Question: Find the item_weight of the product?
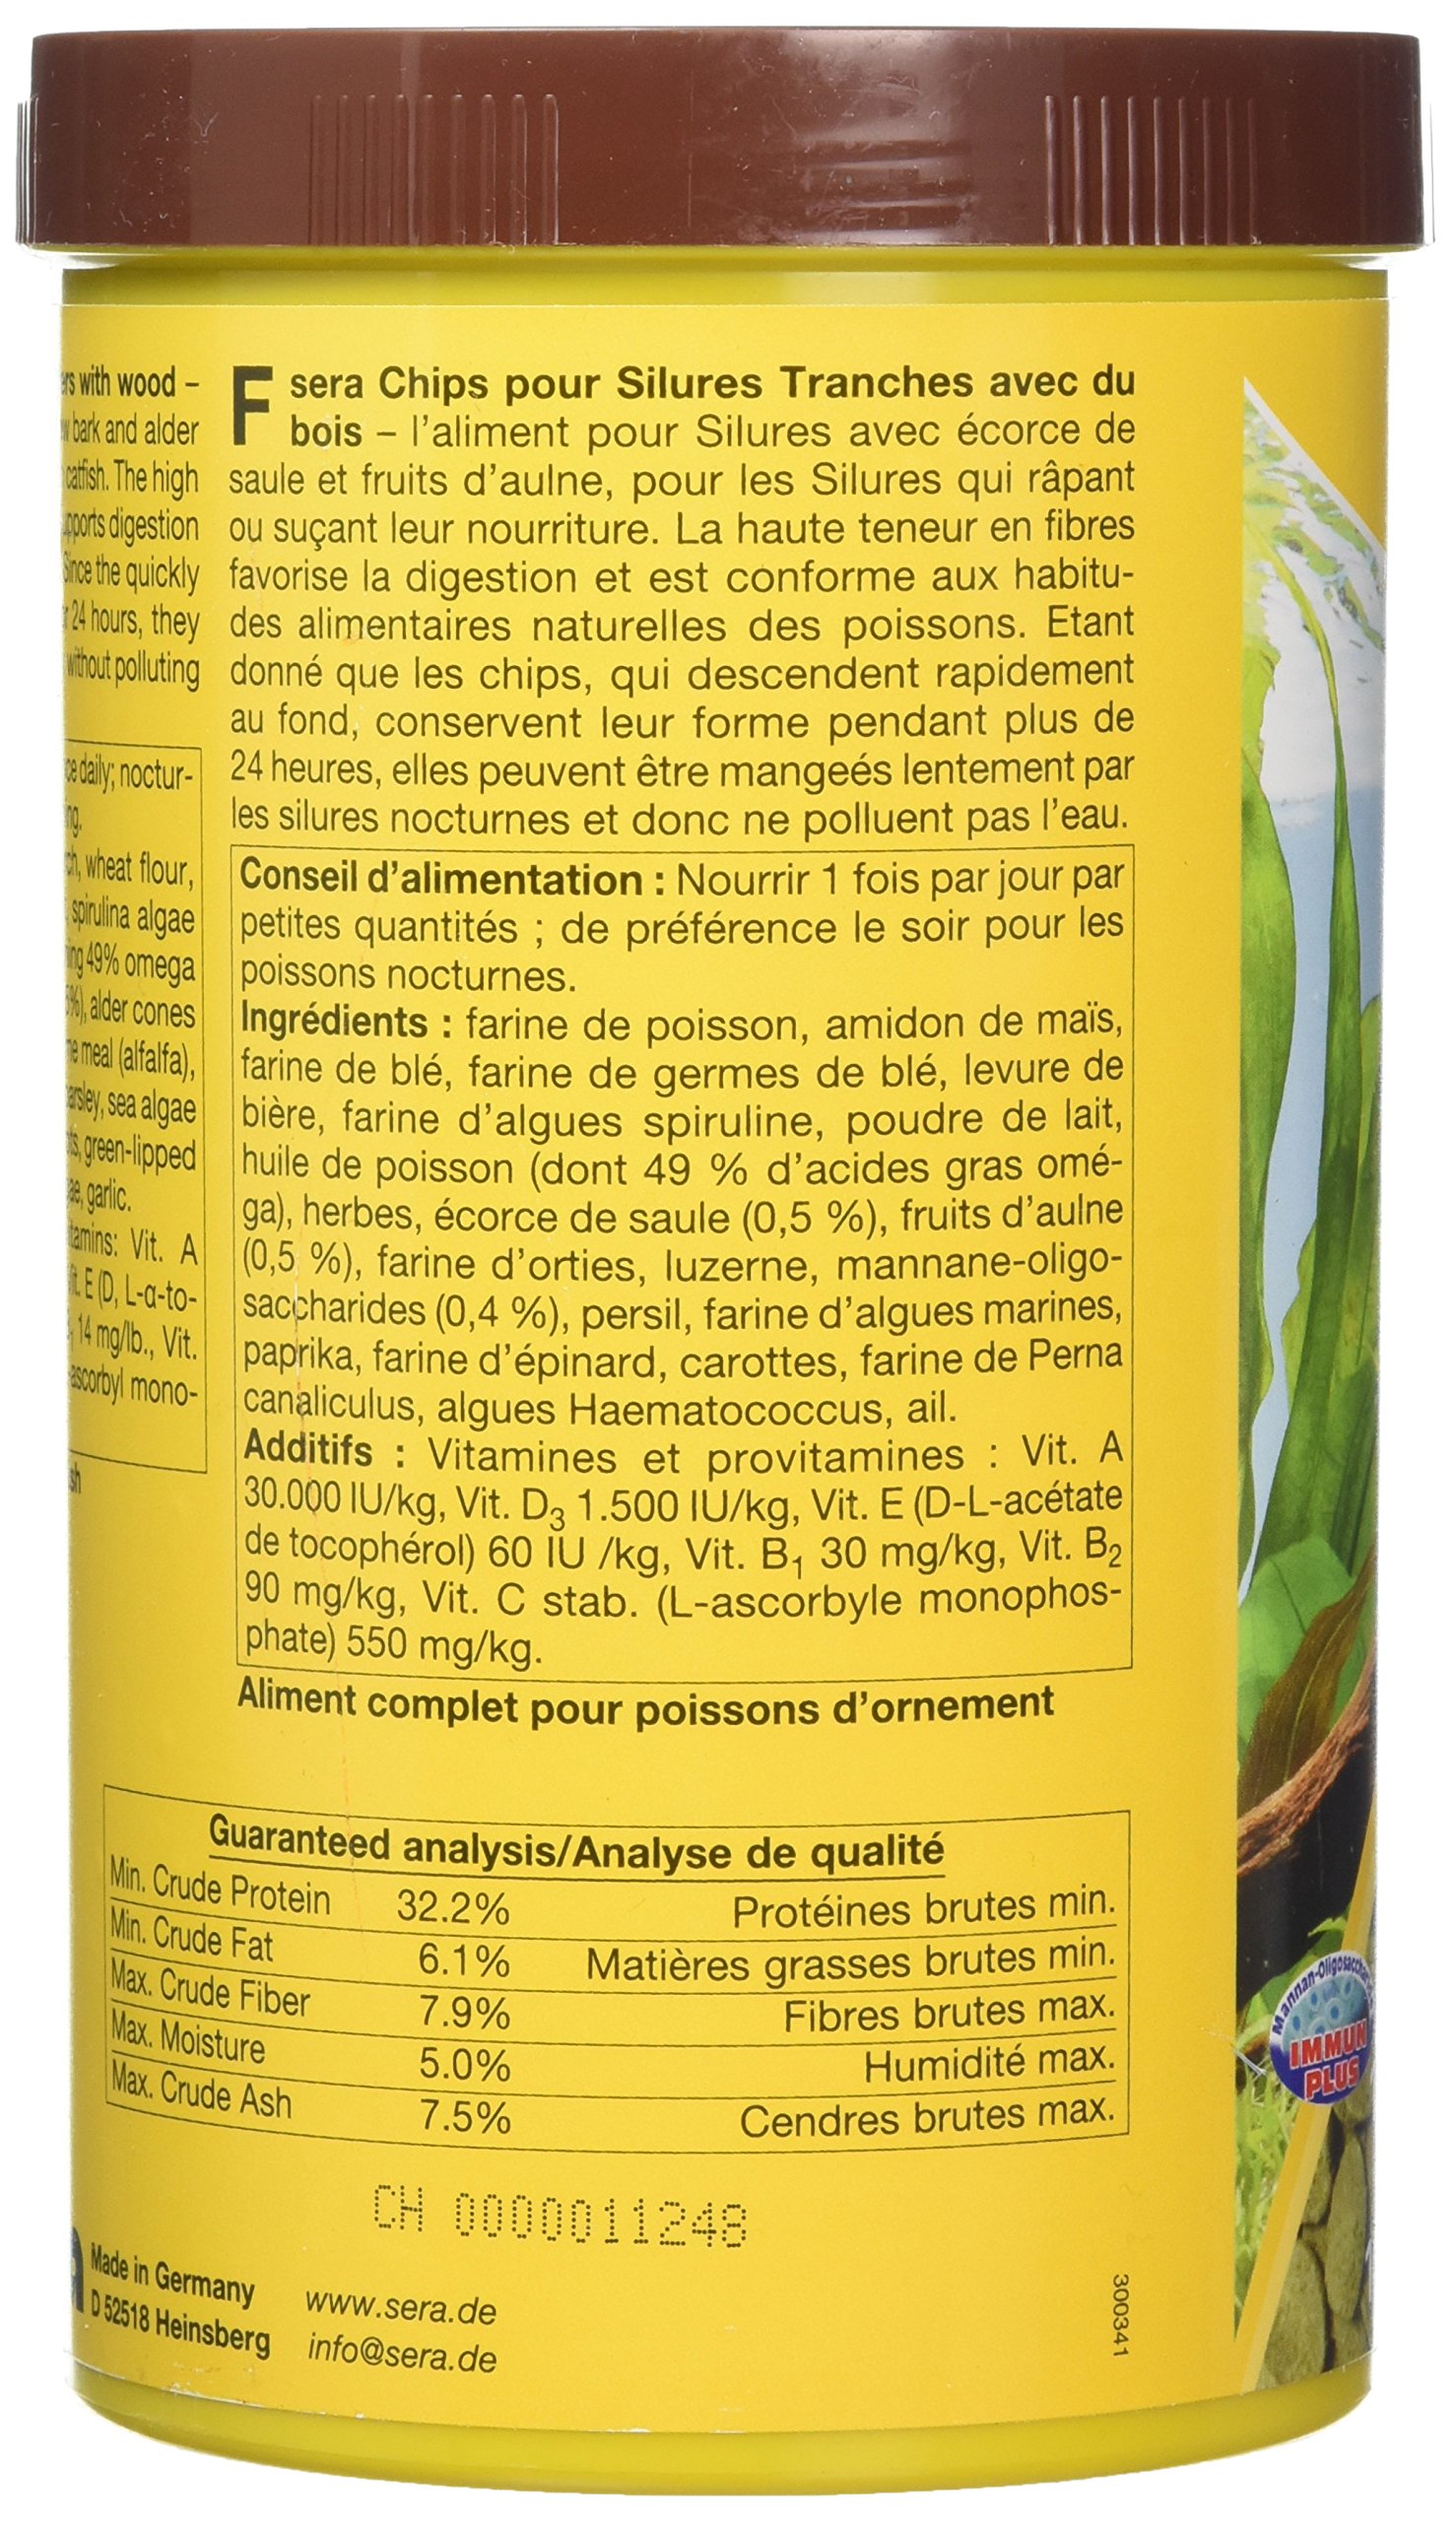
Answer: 60.0 kilogram